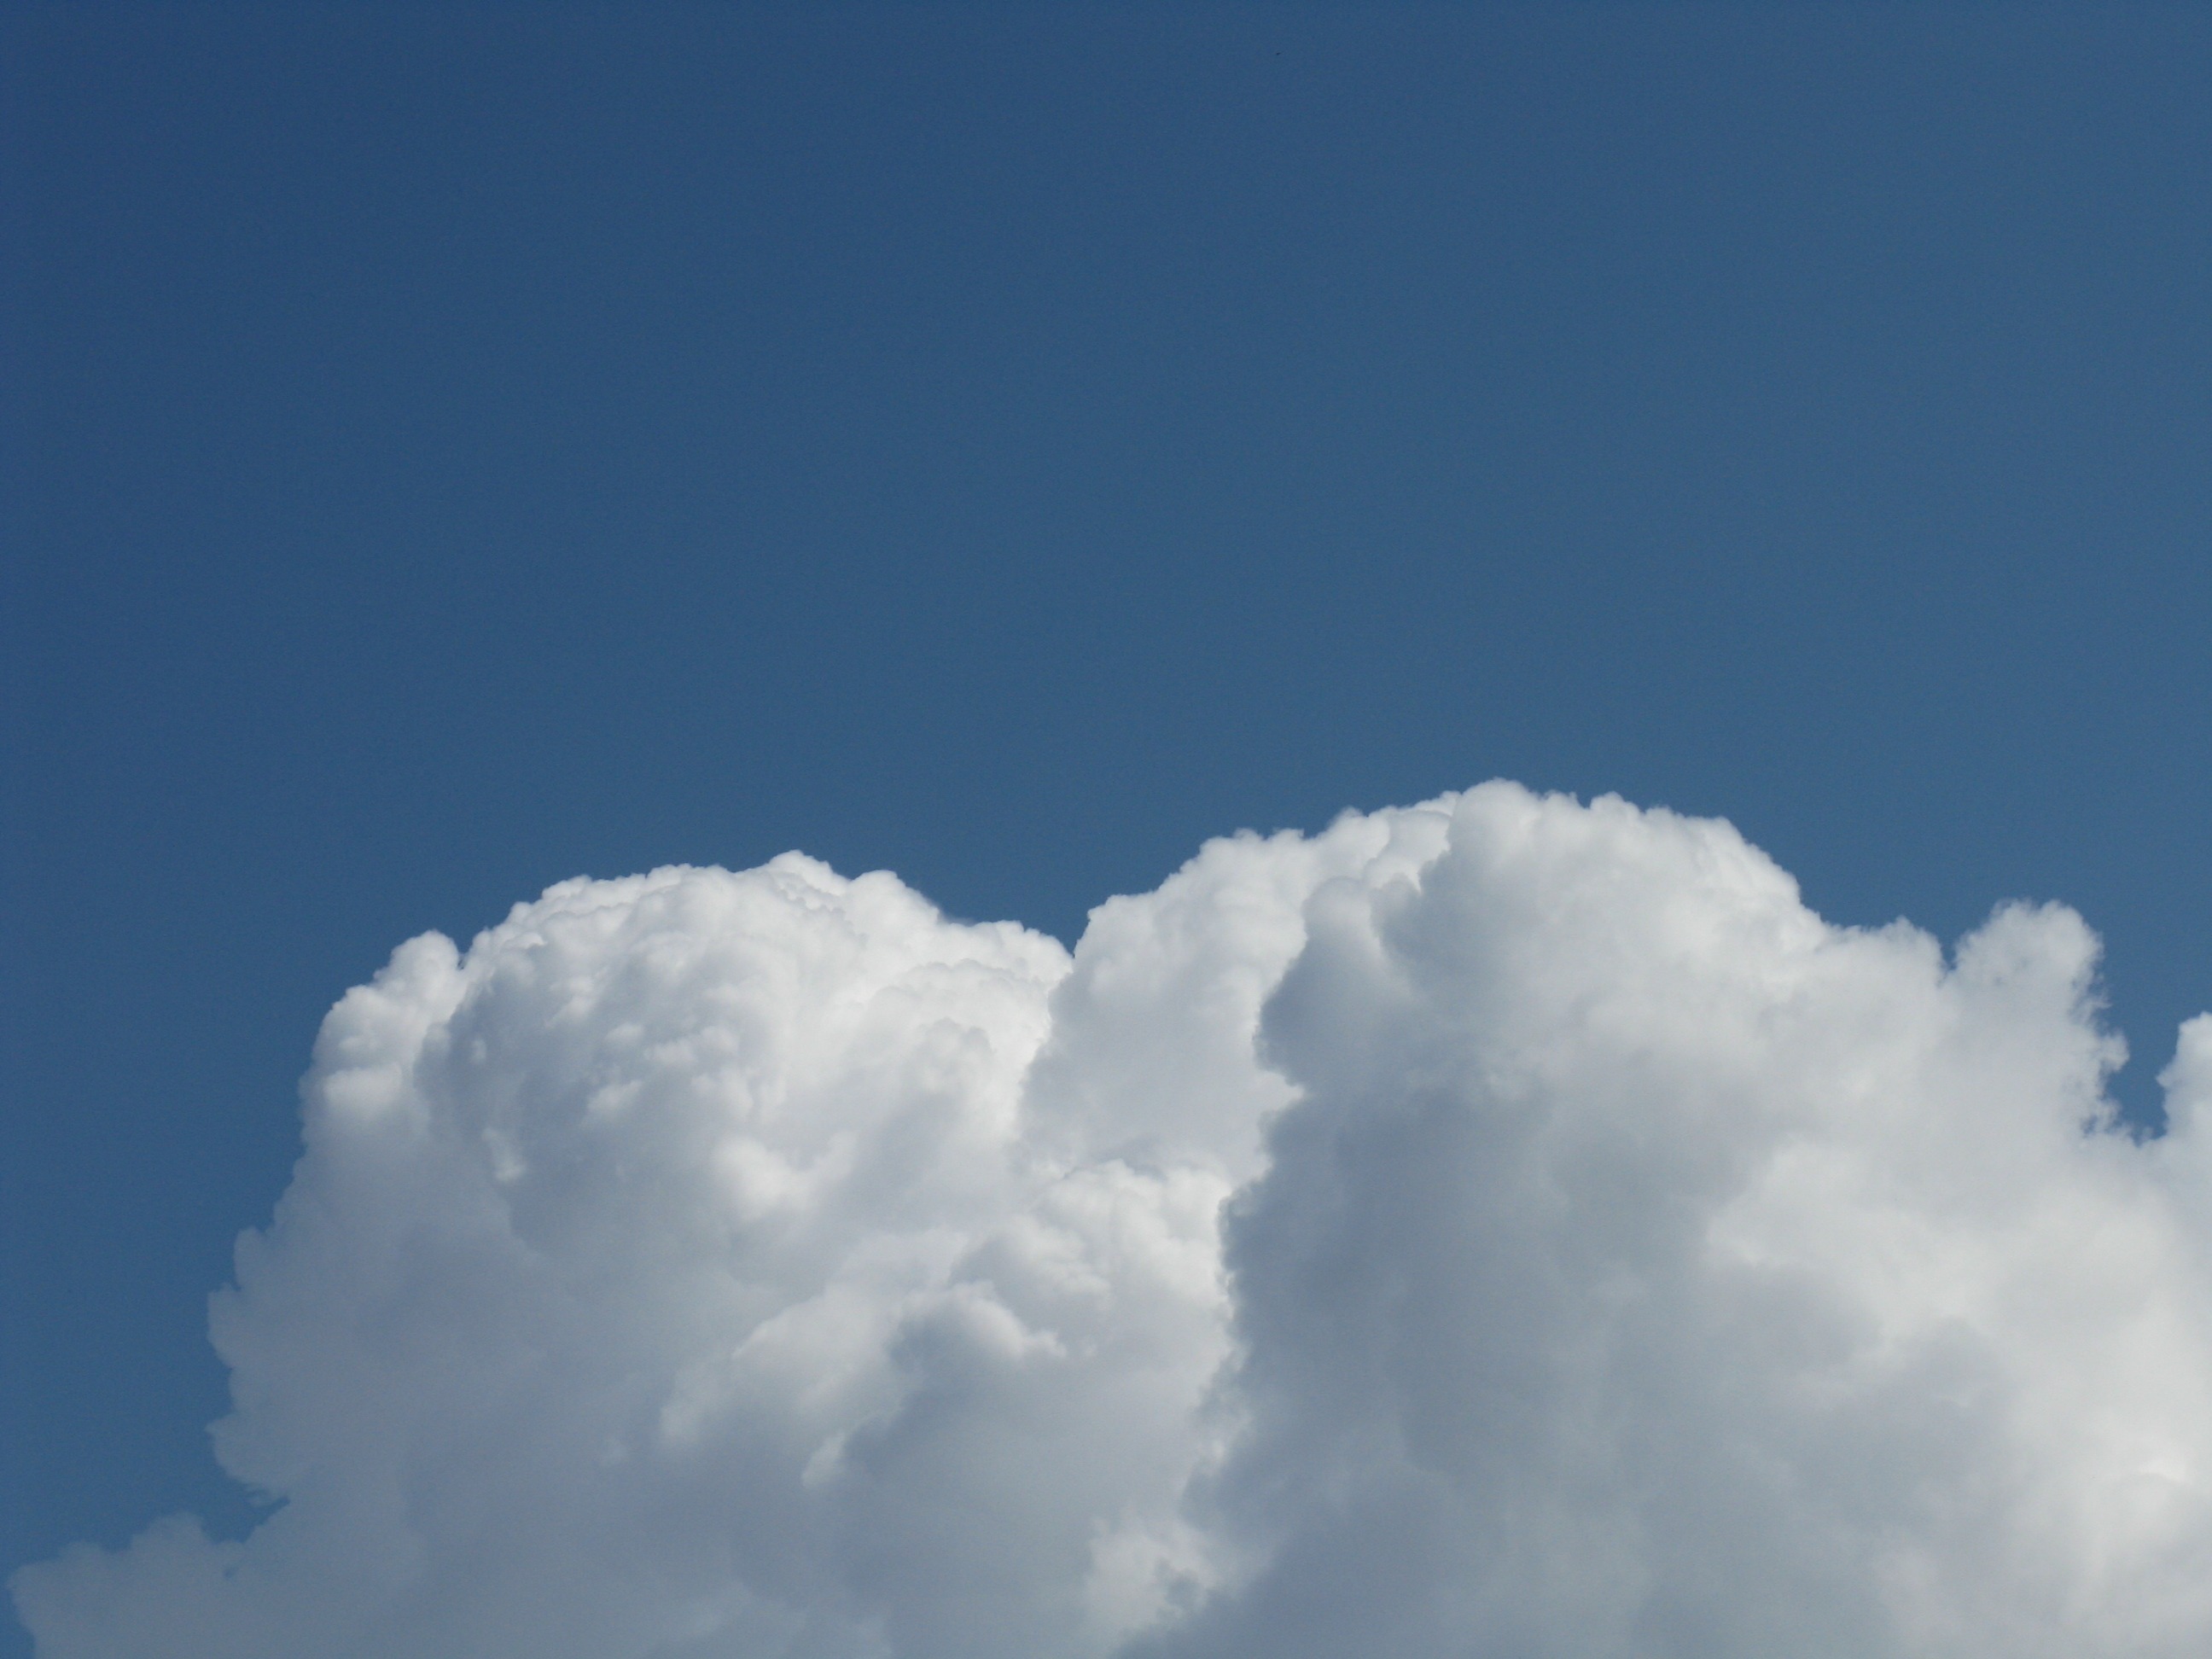
cloud, sky, atmosphere, daytime, weather, cumulus, blue, clouds, meteorological phenomenon, atmosphere of earth